Harrison Butker

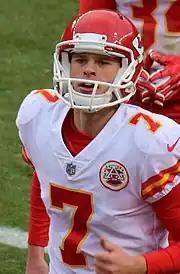
Butker during his first season with the Chiefs

On September 26, 2017, Butker was signed by the Kansas City Chiefs off the Panthers' practice squad.